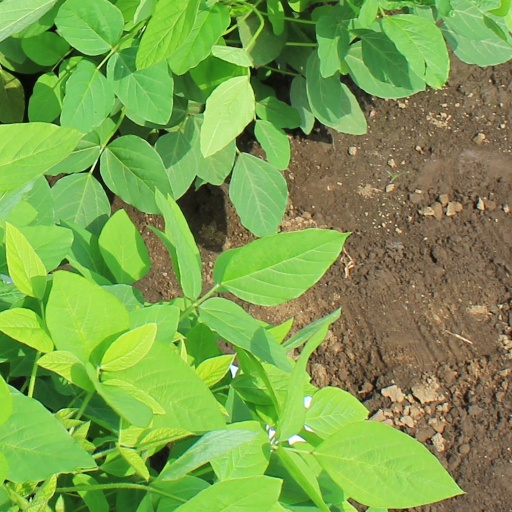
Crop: soybean